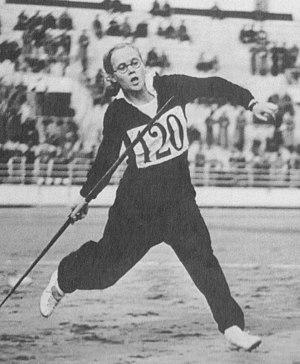
Katri Vellamo « Kaisa » Parviainen est une athlète finlandaise spécialiste du lancer de javelot. Licenciée au Turun Urheiluliitto puis au Varku Urheilijat, elle mesure 1,64 m pour c. 55 kg.